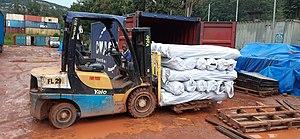
Yale est une des plus anciennes entreprises de chariot élévateur, au même titre que l'entreprise Clark.